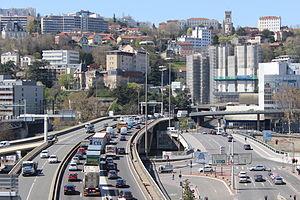
À Lyon, A6 et Pont Kitchener, en direction du tunnel de Fourvière.